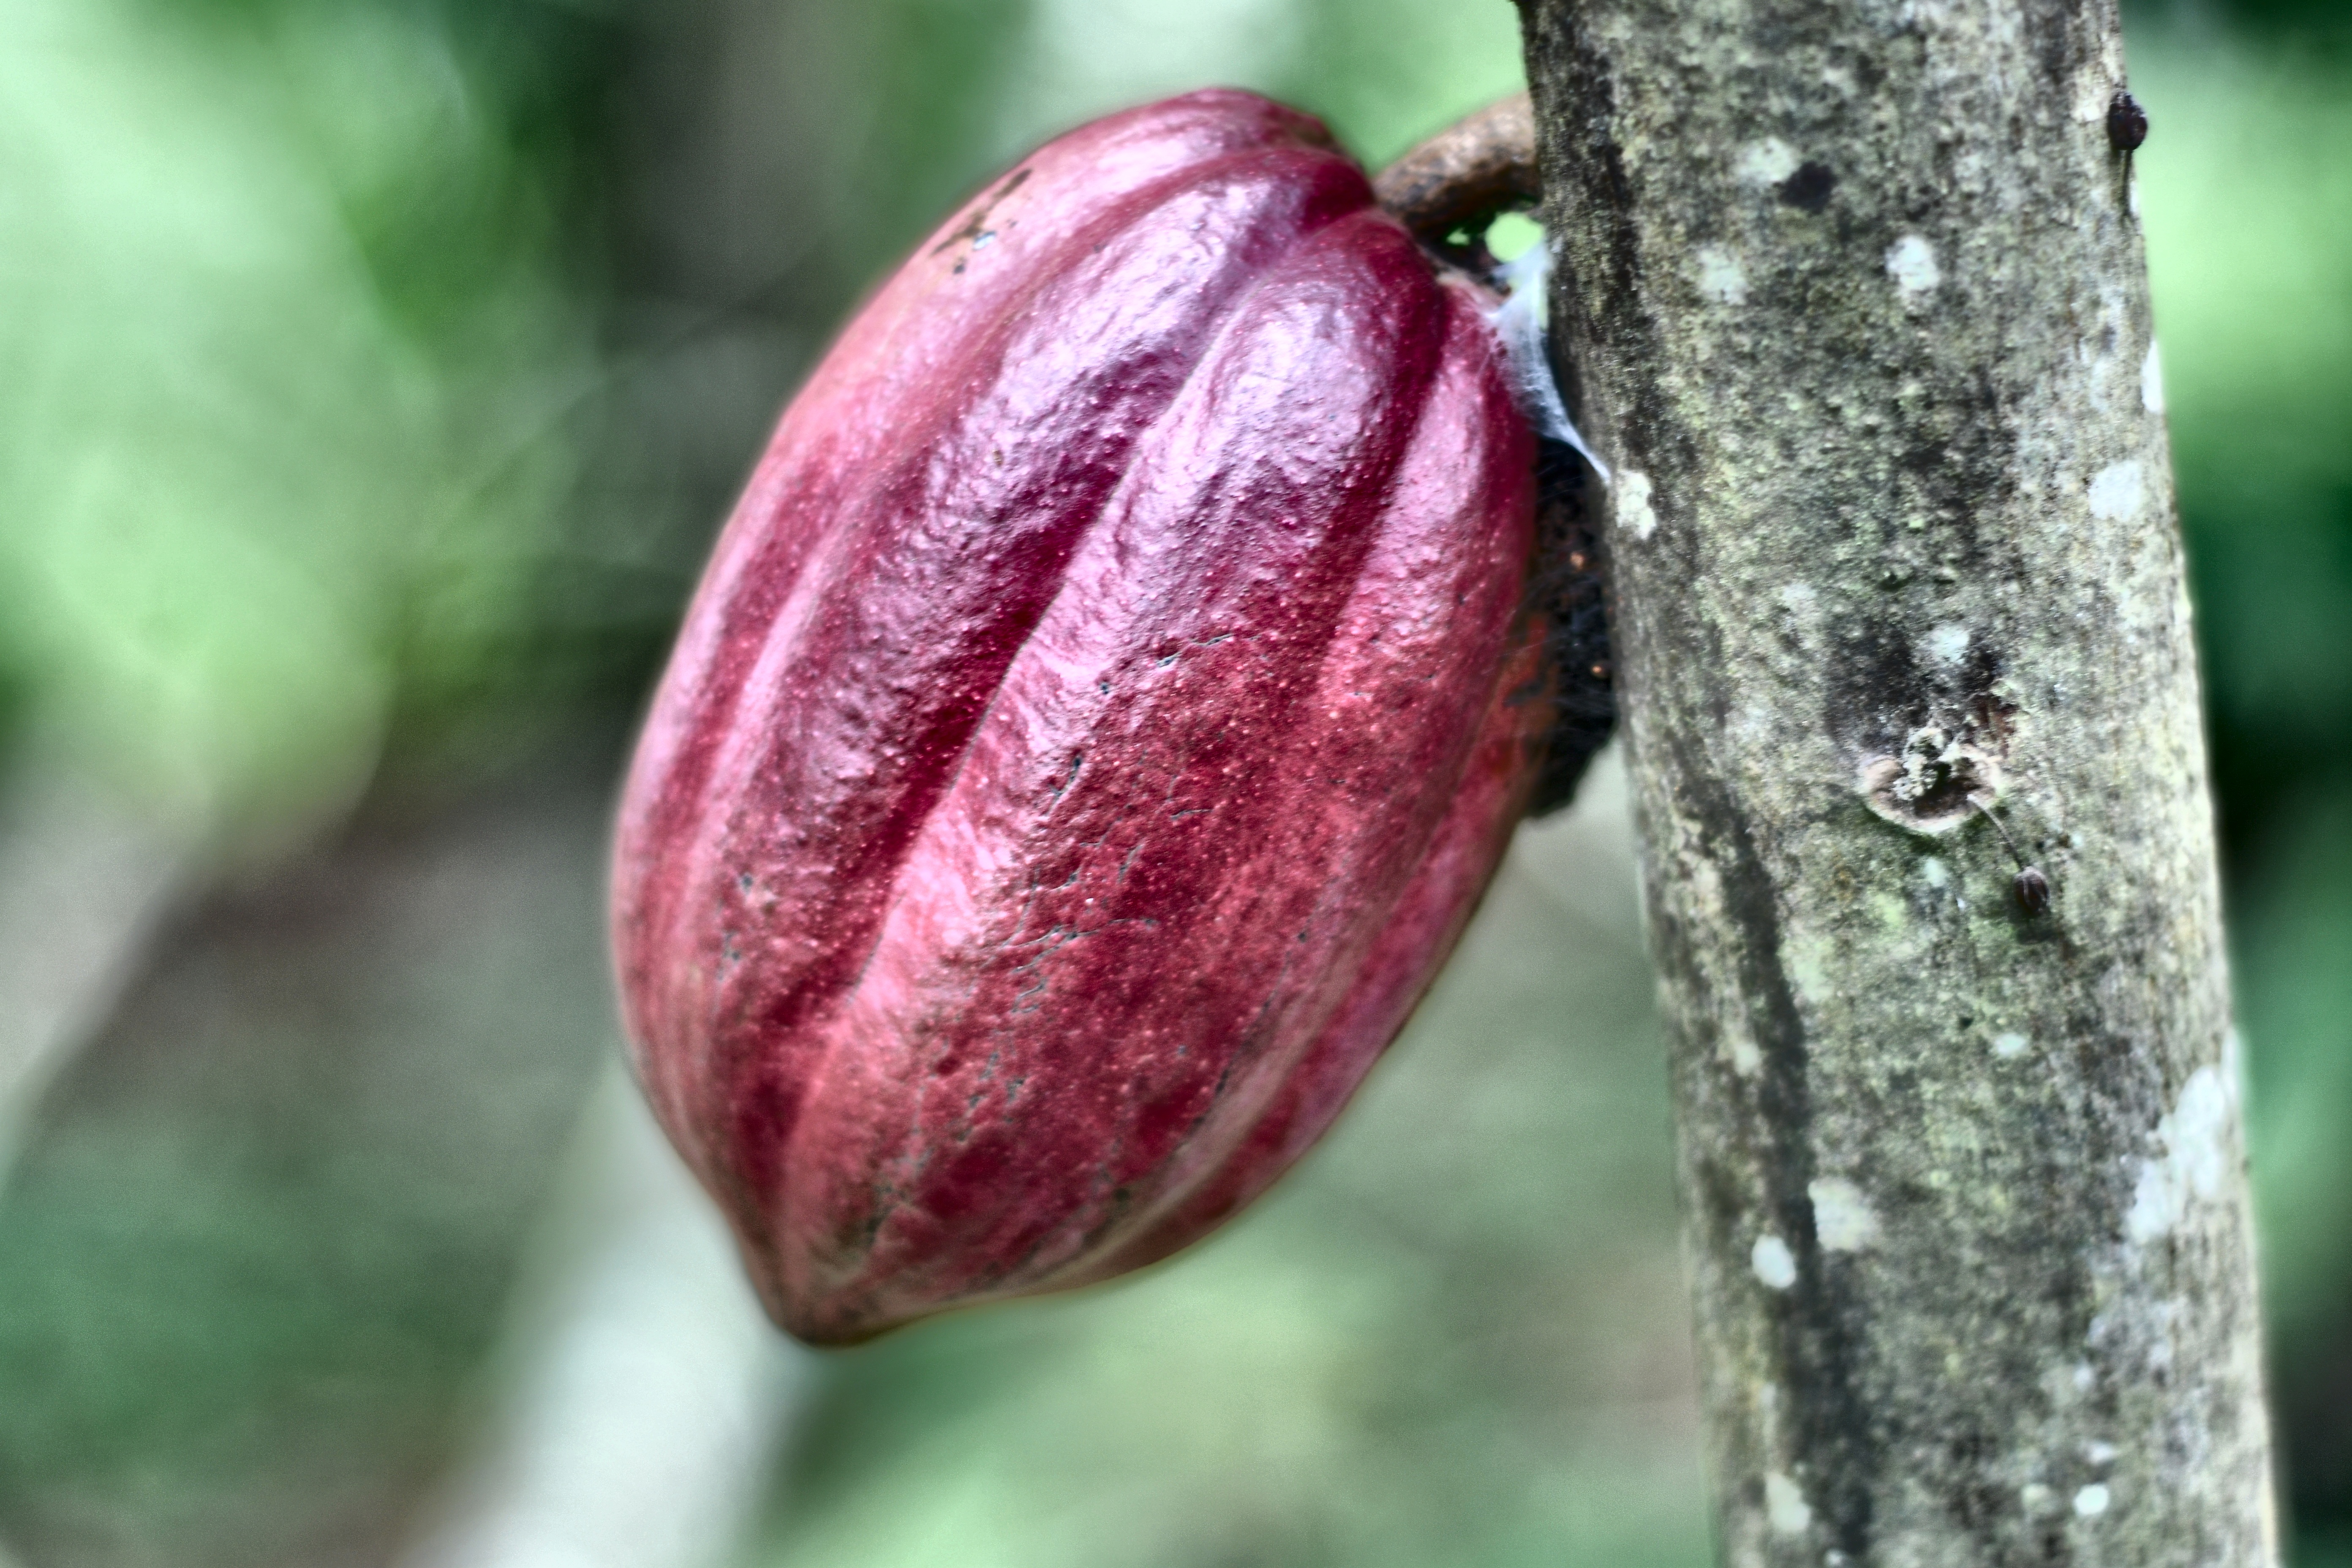
Maturity: unmature
Variety: Amelonado